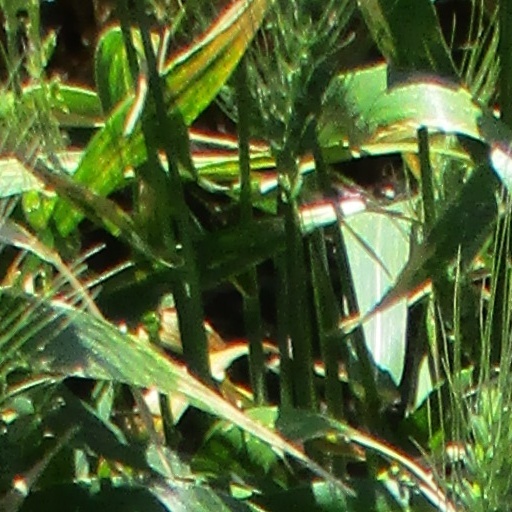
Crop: wheat